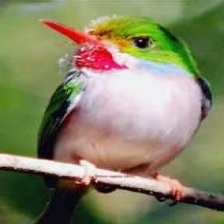
Species: CUBAN TODY
Scientific name: TODUS MULTICOLOR